Bray Wyatt

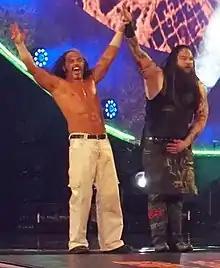
Wyatt and Matt Hardy at WrestleMania 34

At Extreme Rules on June 4, Wyatt failed to become the #1 contender for the Universal Championship in a fatal five-way match won by Samoa Joe. After Seth Rollins was unveiled on the cover of "WWE 2K18", Wyatt targeted him and defeated him both at Great Balls of Fire on July 9 and again on the following "Raw". Wyatt then began a feud with Finn Bálor, resulting in a match between the two at SummerSlam on August 20, which Bálor won under his "Demon King" persona. Wyatt again lost to Bálor at No Mercy on September 24. They were set to have a third match at on October 22, but Wyatt was unable to compete due to an illness concern and was replaced in the match by AJ Styles, bringing the feud between Wyatt and Bàlor to a quiet end. Wyatt returned on the November 13 episode of "Raw", facing Jason Jordan in a losing effort.